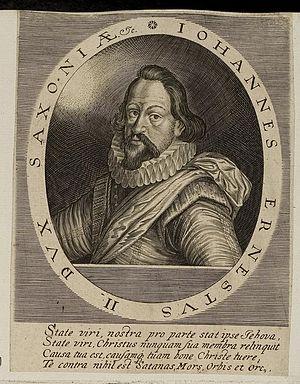
Jean-Ernest II est duc de Saxe-Weimar de 1662 à sa mort.